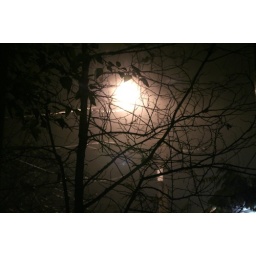
The street lamp in front of my house, in fog.